Jan May

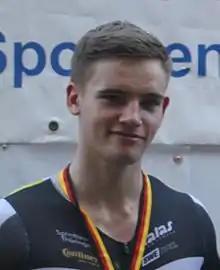
Jan May,2016

Jan May (born 11 June 1995 in Landau) is a German male track cyclist, representing Germany at international competitions. He won the bronze medal at the 2016 UEC European Track Championships in the team sprint.